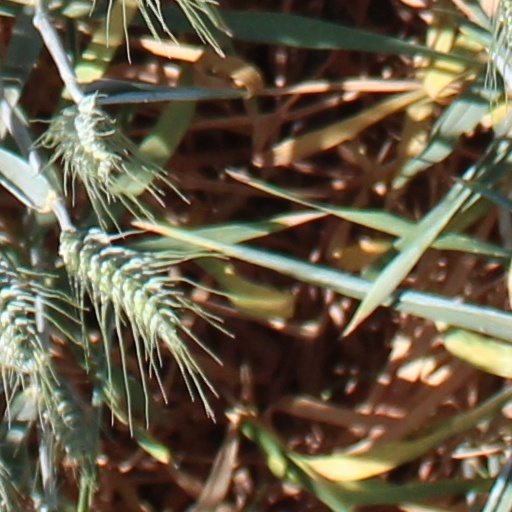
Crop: wheat